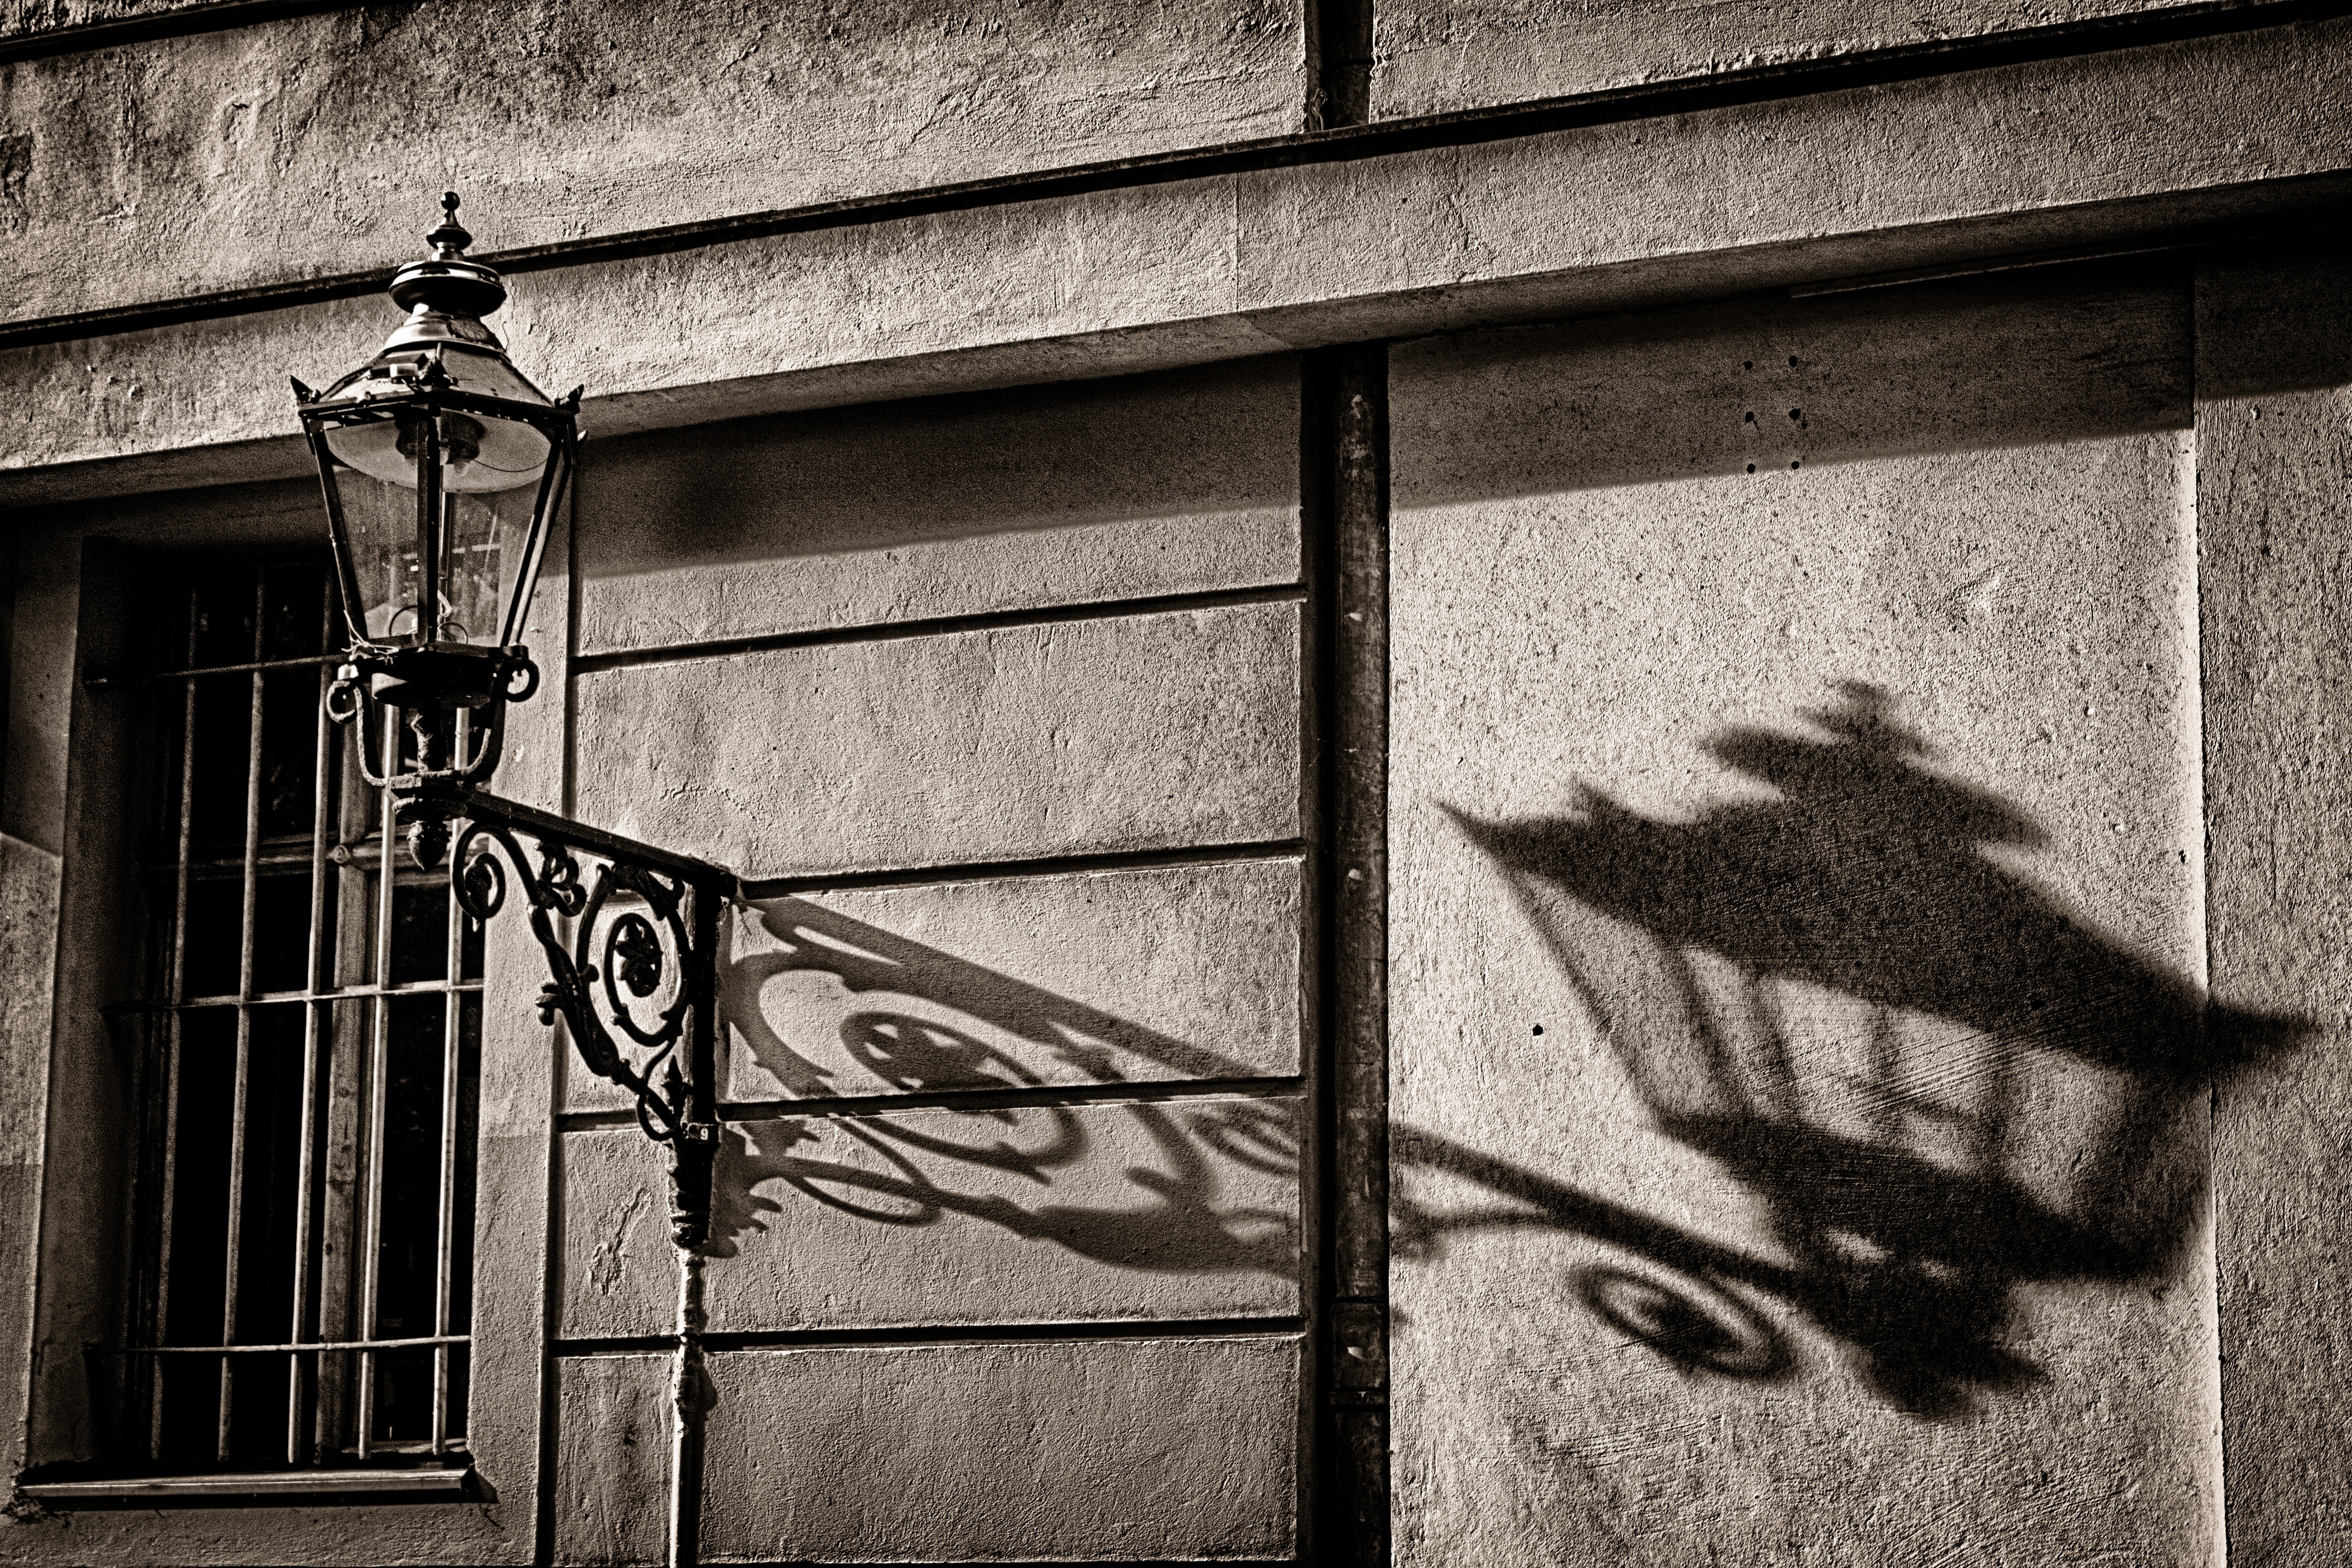
black and white, road, white, street, window, alley, wall, color, shadow, facade, black, monochrome, iron, shape, urban area, monochrome photography